Good Old Mountain Dew

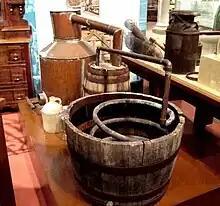
A still used to make moonshine (mountain dew)

"Good Old Mountain Dew" (ROUD 18669), sometimes called simply "Mountain Dew" or "Real Old Mountain Dew", is an Appalachian folk song composed by Bascom Lamar Lunsford and Scotty Wiseman. There are two versions of the lyrics, a 1928 version written by Lunsford and a 1935 adaptation by Wiseman. Both versions of the song are about moonshine. The 1935 version has been widely covered and has entered into the folk tradition becoming a standard.